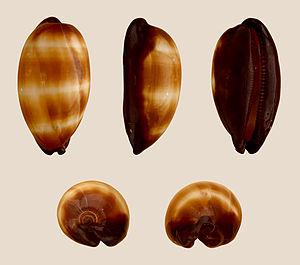
Coquille de Talparia talpa, pêché dans la zone indopacifique. Longueur
Les Cypraeidae constituent une famille de mollusques gastéropodes, de l'ordre des Littorinimorpha.